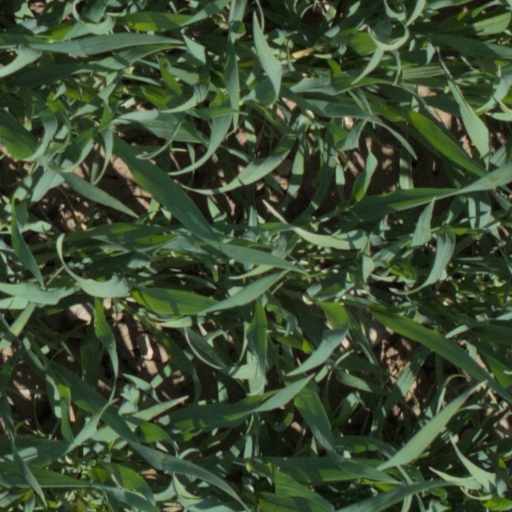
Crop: wheat